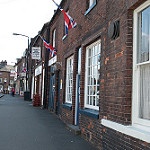
Scene: Outdoor